Anders Heger

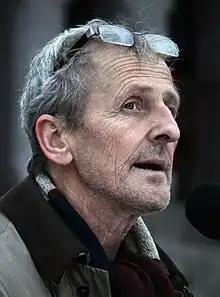
Anders Heger (2011)

Anders Heger (born 10 July 1956) is a Norwegian publisher and writer, and is one of the six children of Wanda Hjort Heger and Bjørn Heger.